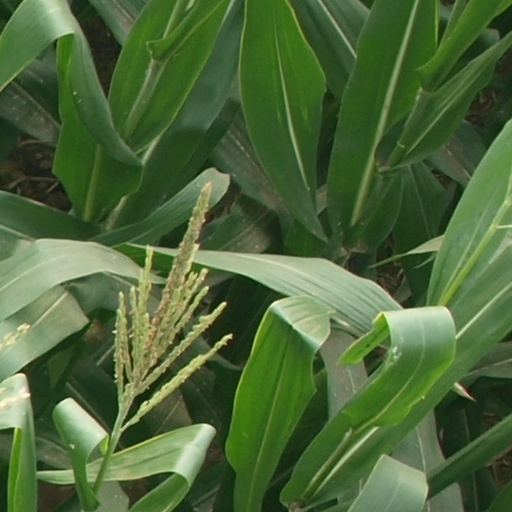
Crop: maize; corn